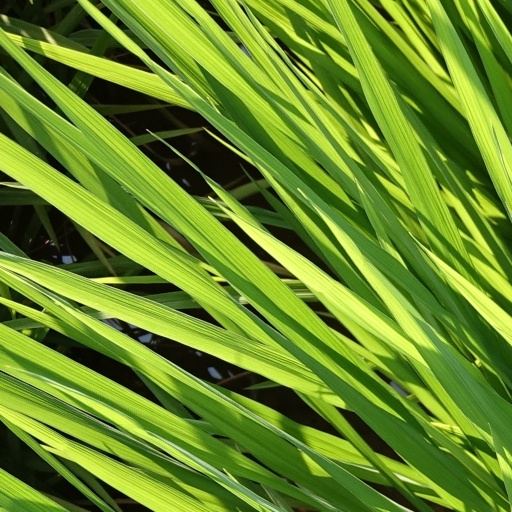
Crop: rice